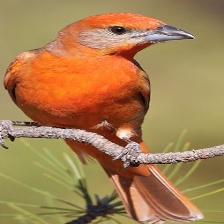
Species: HEPATIC TANAGER
Scientific name: PIRANGA FLAVA